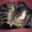
Label: cat